Engleman-Thomas Building

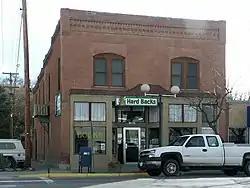
The building in 2003

The Engleman-Thomas Building, at 200 S. Main in Aztec, New Mexico, was built in 1906. It was listed on the National Register of Historic Places in 1985.